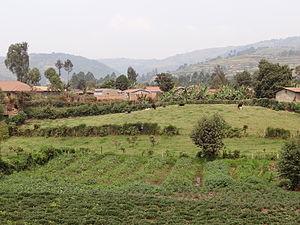
Le diocèse de Kabalé est un siège de l'Église catholique en Ouganda suffragant de l'archidiocèse de Mbarara. Il comptait en 2013 un nombre de 789.132 baptisés pour 1.723.716 habitants. Il est actuellement tenu par Mᵍʳ Callistus Rubaramira.